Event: Nepal Earthquake
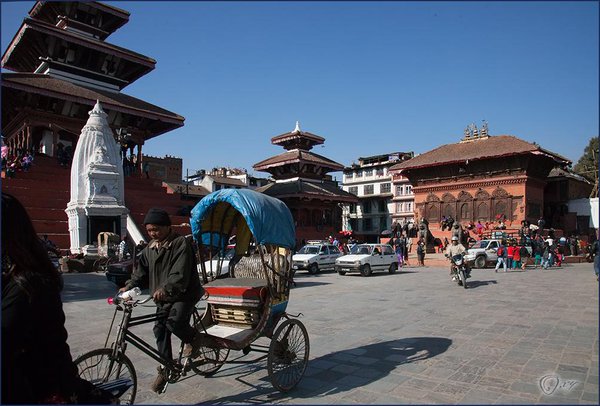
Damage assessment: no_damage